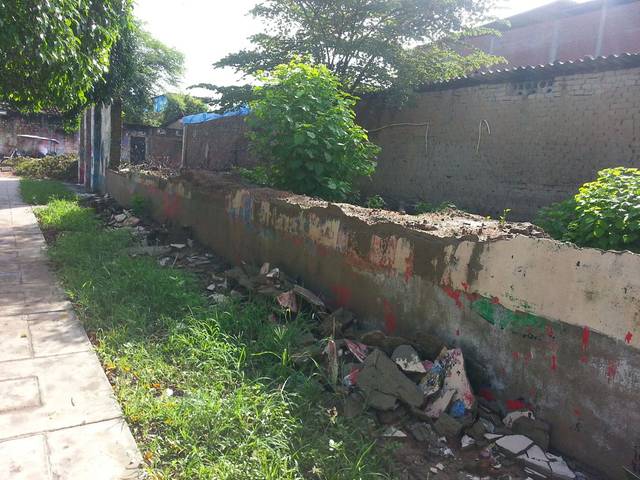
Region: Peru
Coordinates: -5.097, -80.165